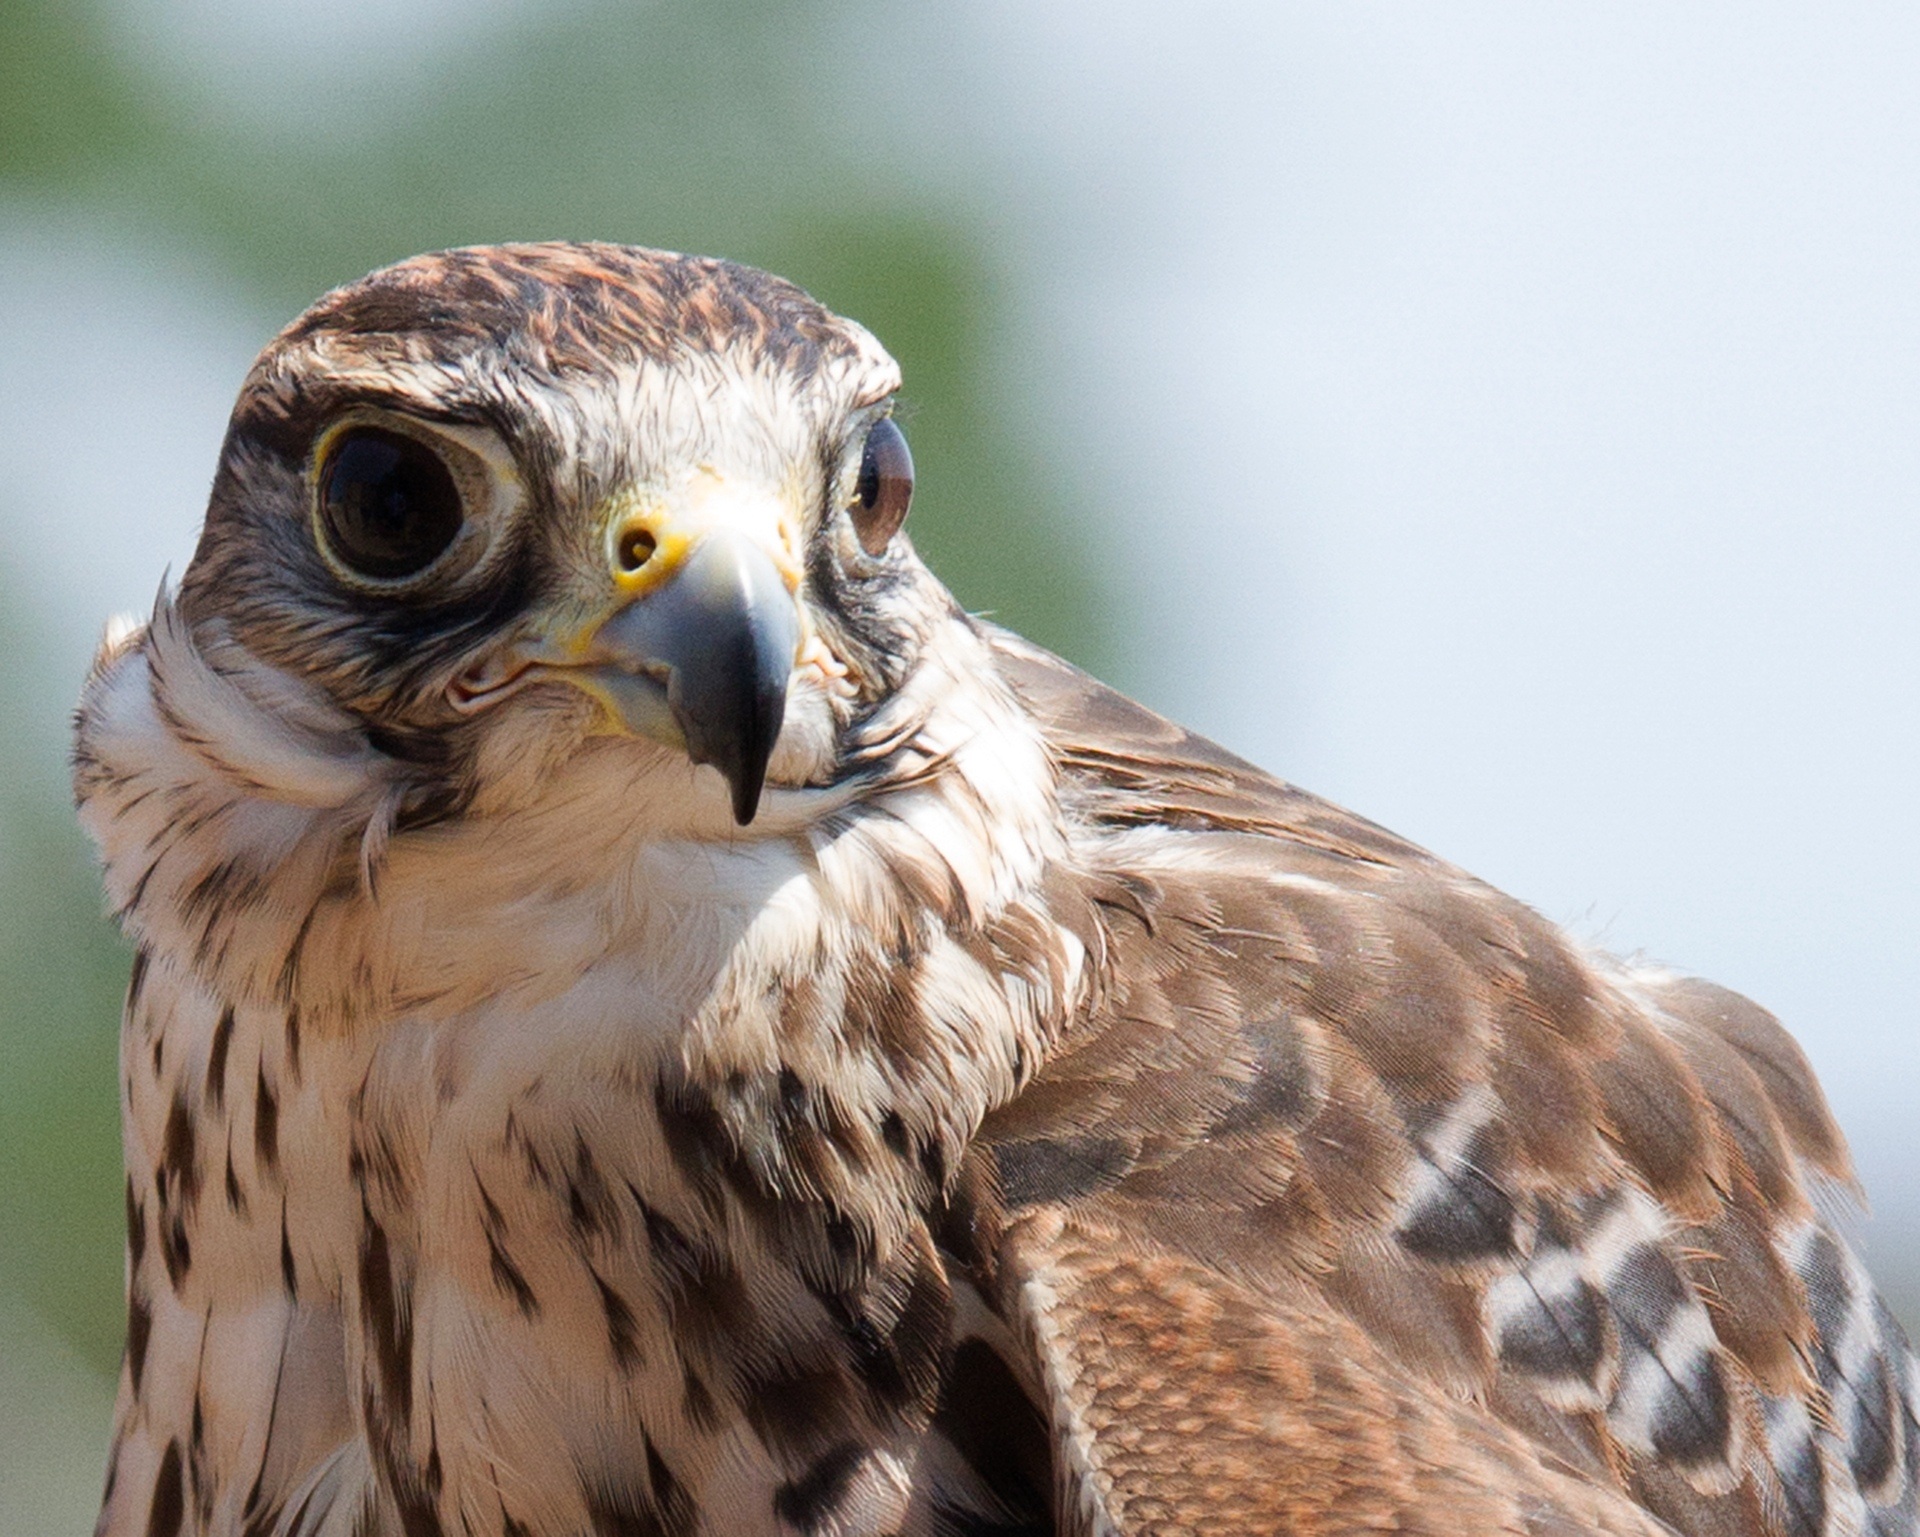
nature, bird, wing, animal, fly, wildlife, beak, flight, predator, hawk, owl, fauna, raptor, bird of prey, close up, laying, birds, feathers, claws, animals, vertebrate, falcon, buzzard, falco, accipitriformes